Minnekahta Formation

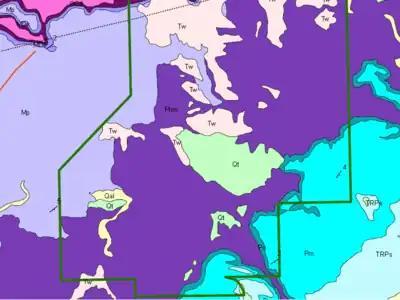
Minnekahta Formation (here:Pm) on Wind Cave National Park map, South Dakota

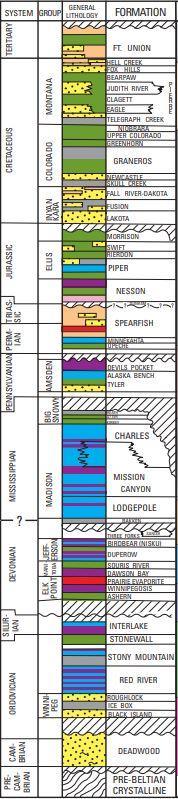
Minnekahta Formation within Williston Basin stratigraphic column

The Minnekahta Formation is a geologic formation in Wyoming, United States. It preserves fossils dating back to the Permian period.